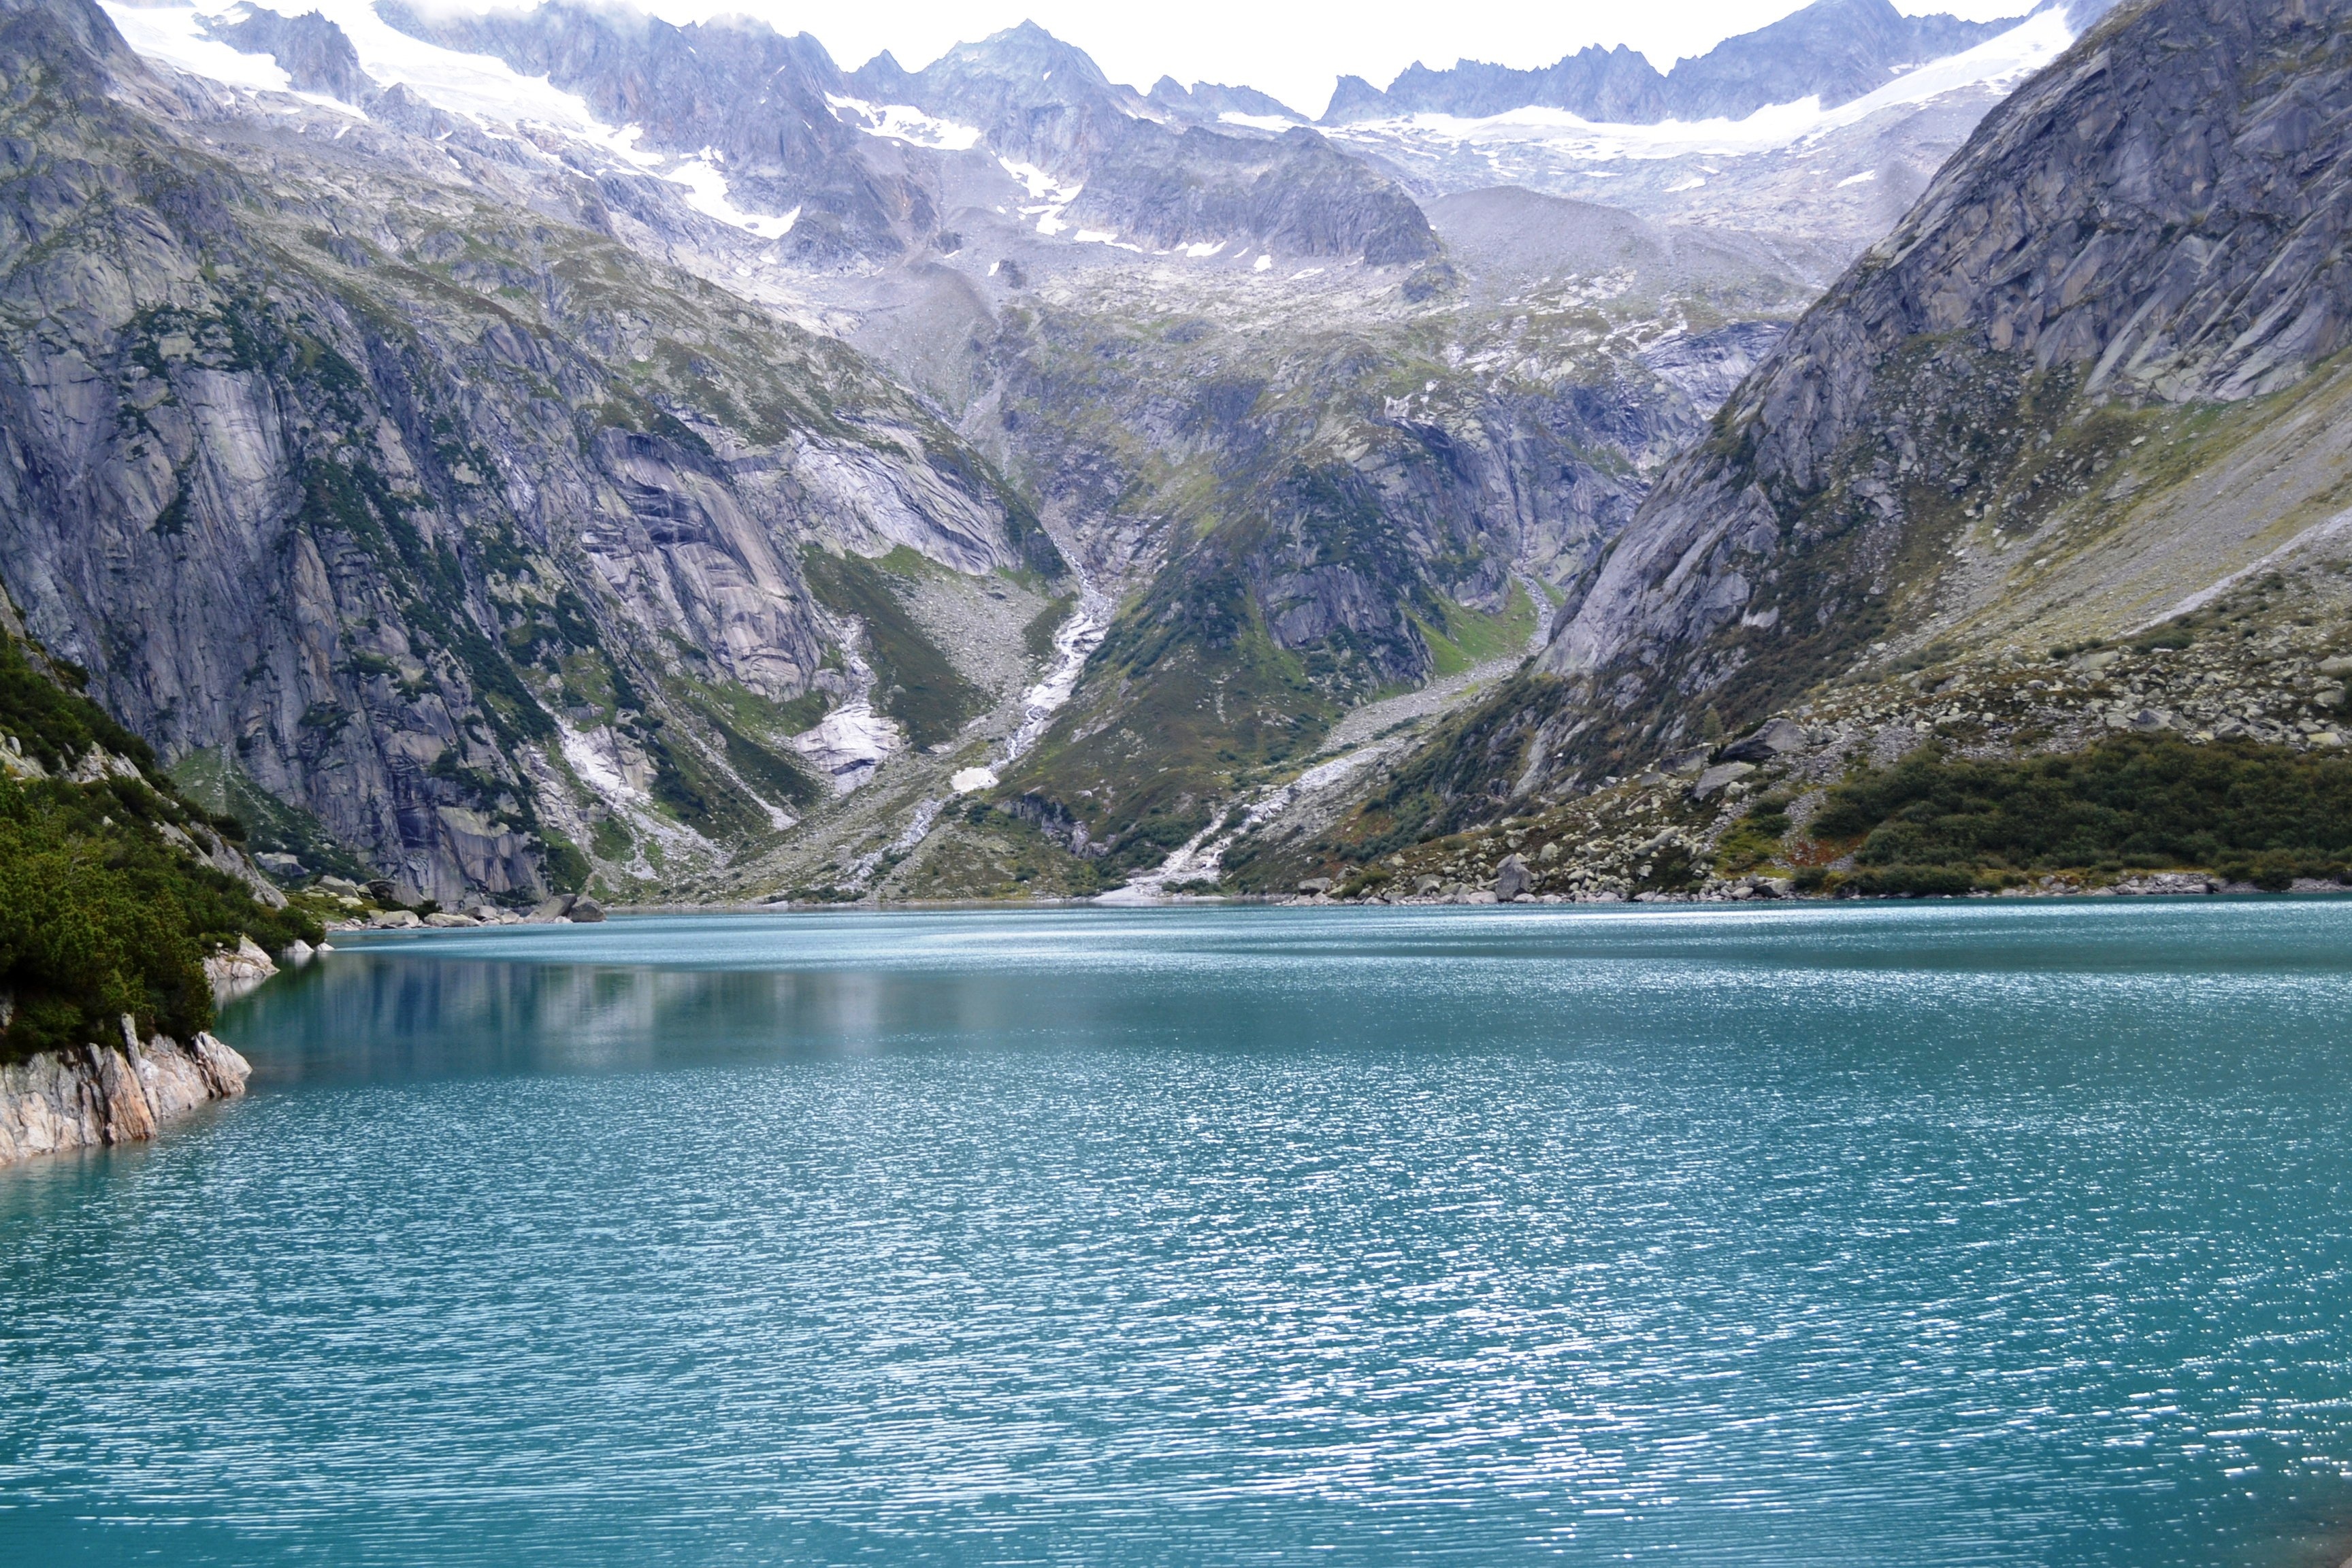
mountain, lake, mountain range, glacier, bay, fjord, reservoir, mountains, alps, switzerland, bergsee, loch, crater lake, mountain world, landform, geographical feature, glacial landform